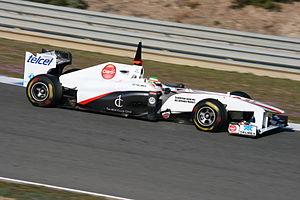
Cet article sur la réglementation de la Formule 1 2011 présente un aperçu rapide du règlement en vigueur durant le Championnat du monde de Formule 1 2011. Les nouveautés par rapport à la saison précédente sont indiquées en caractères gras.